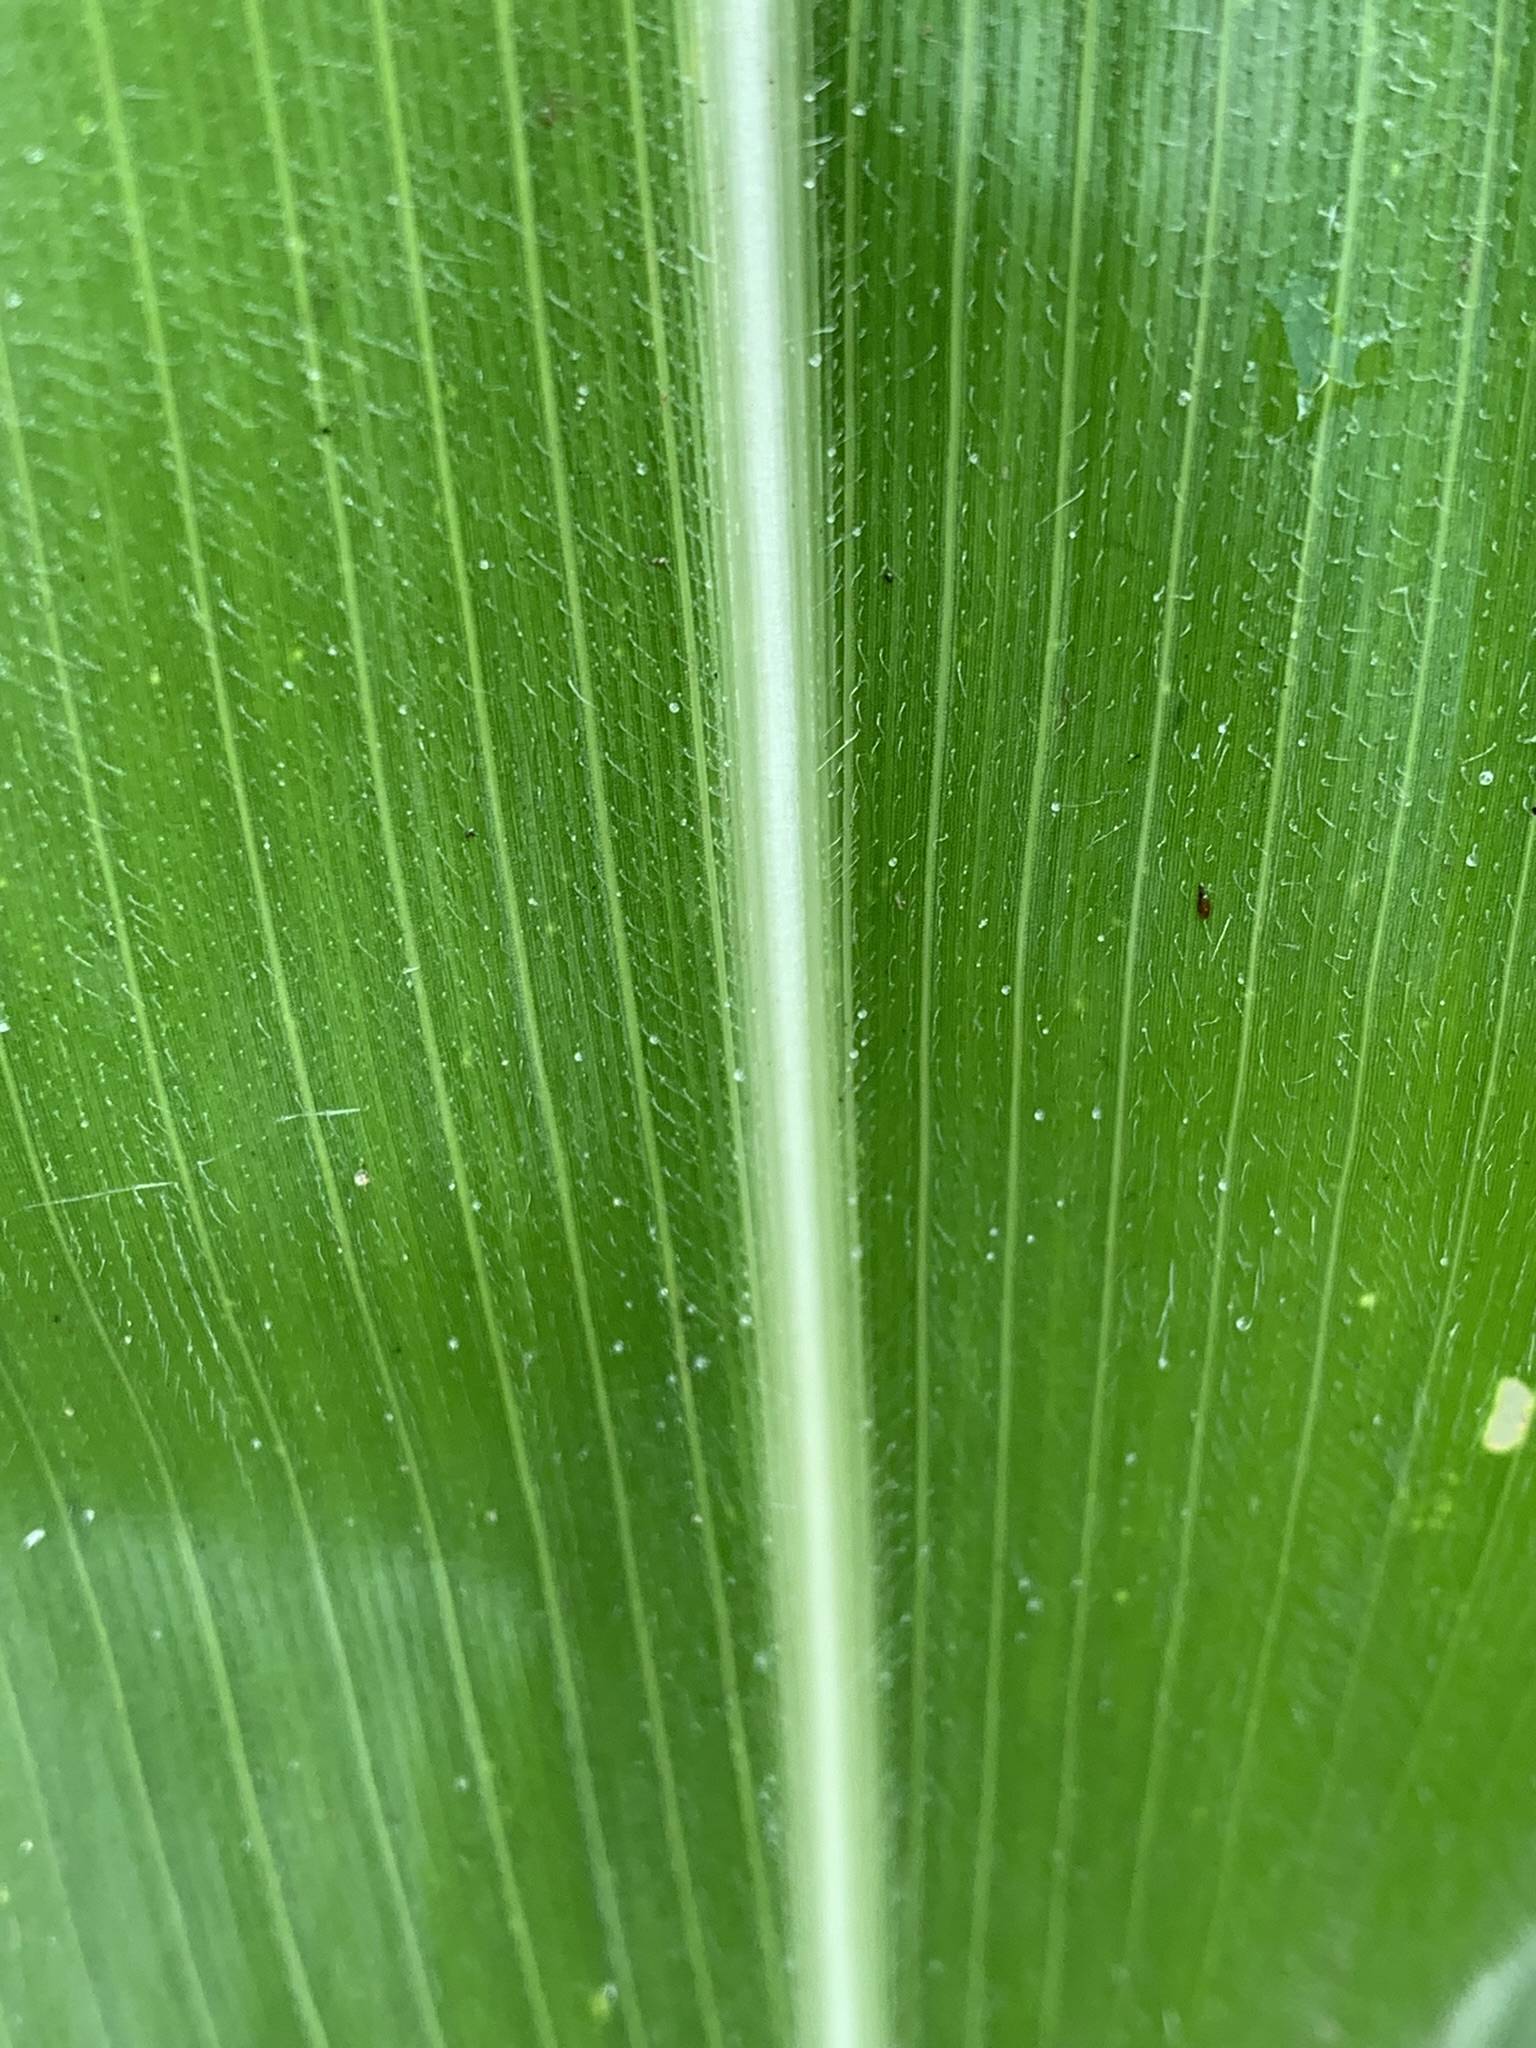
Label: Healthy